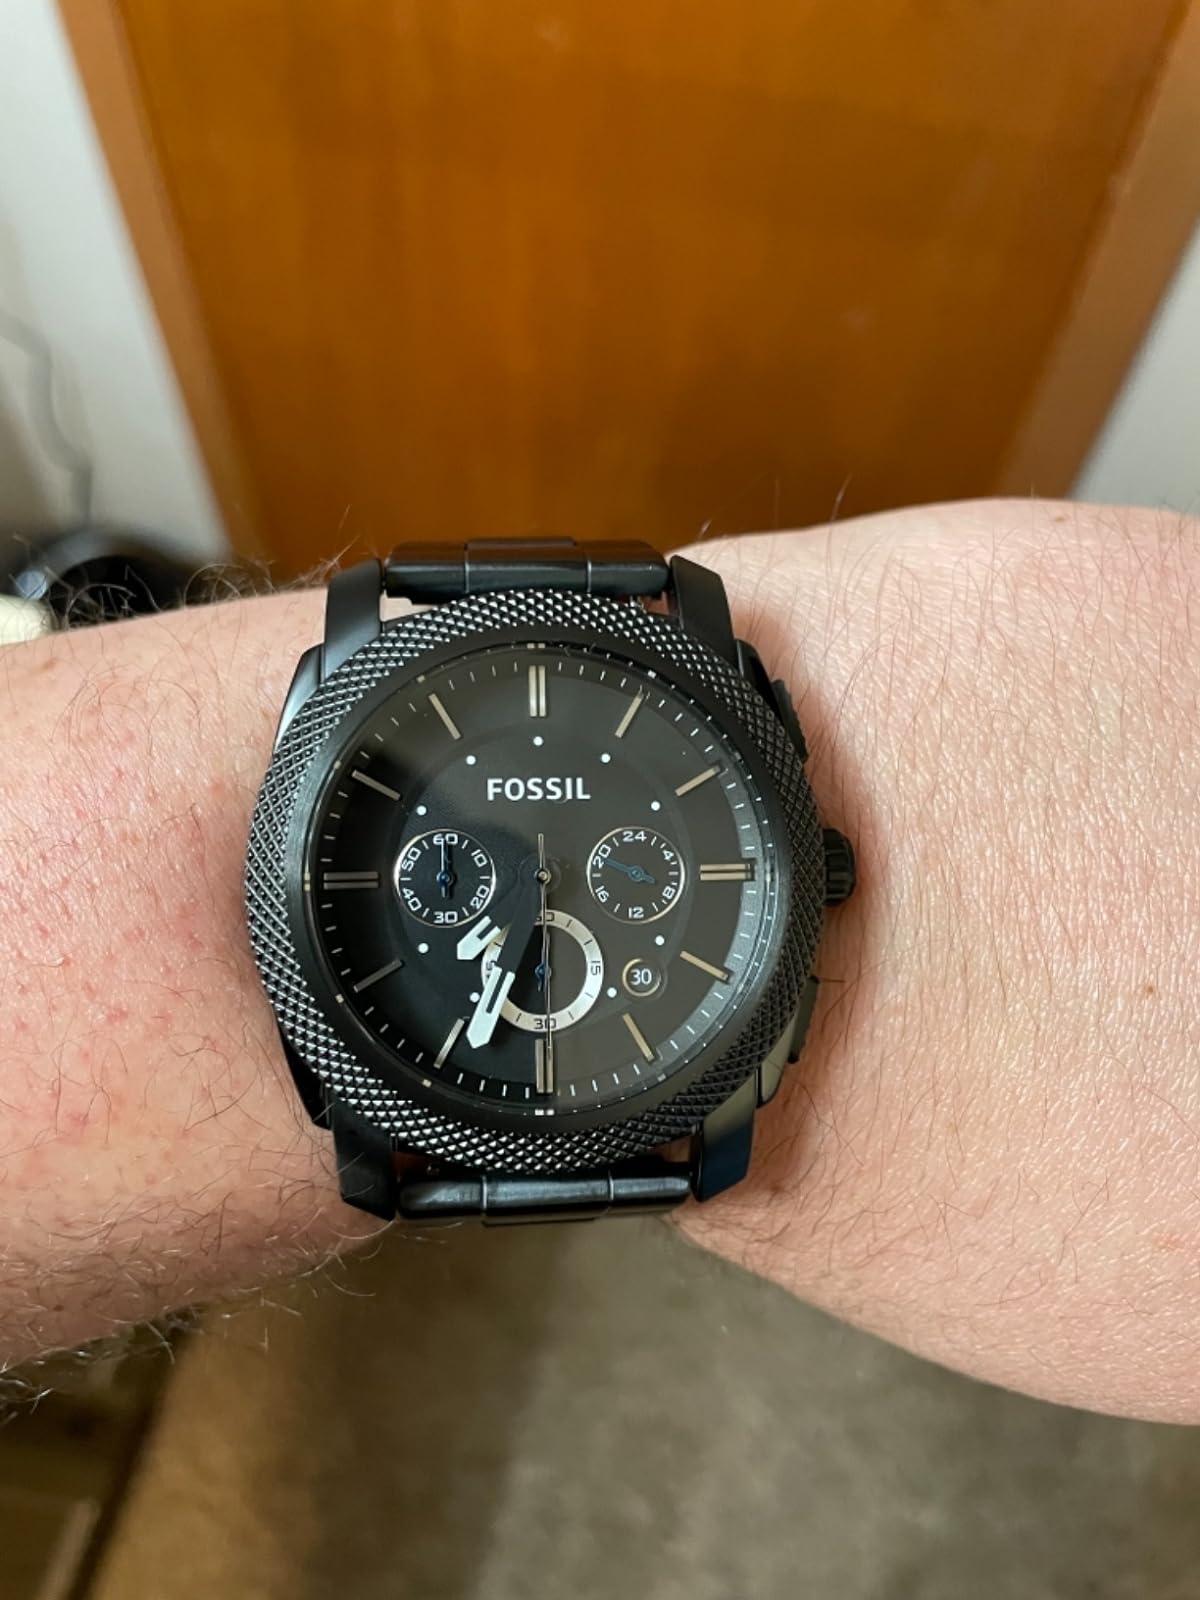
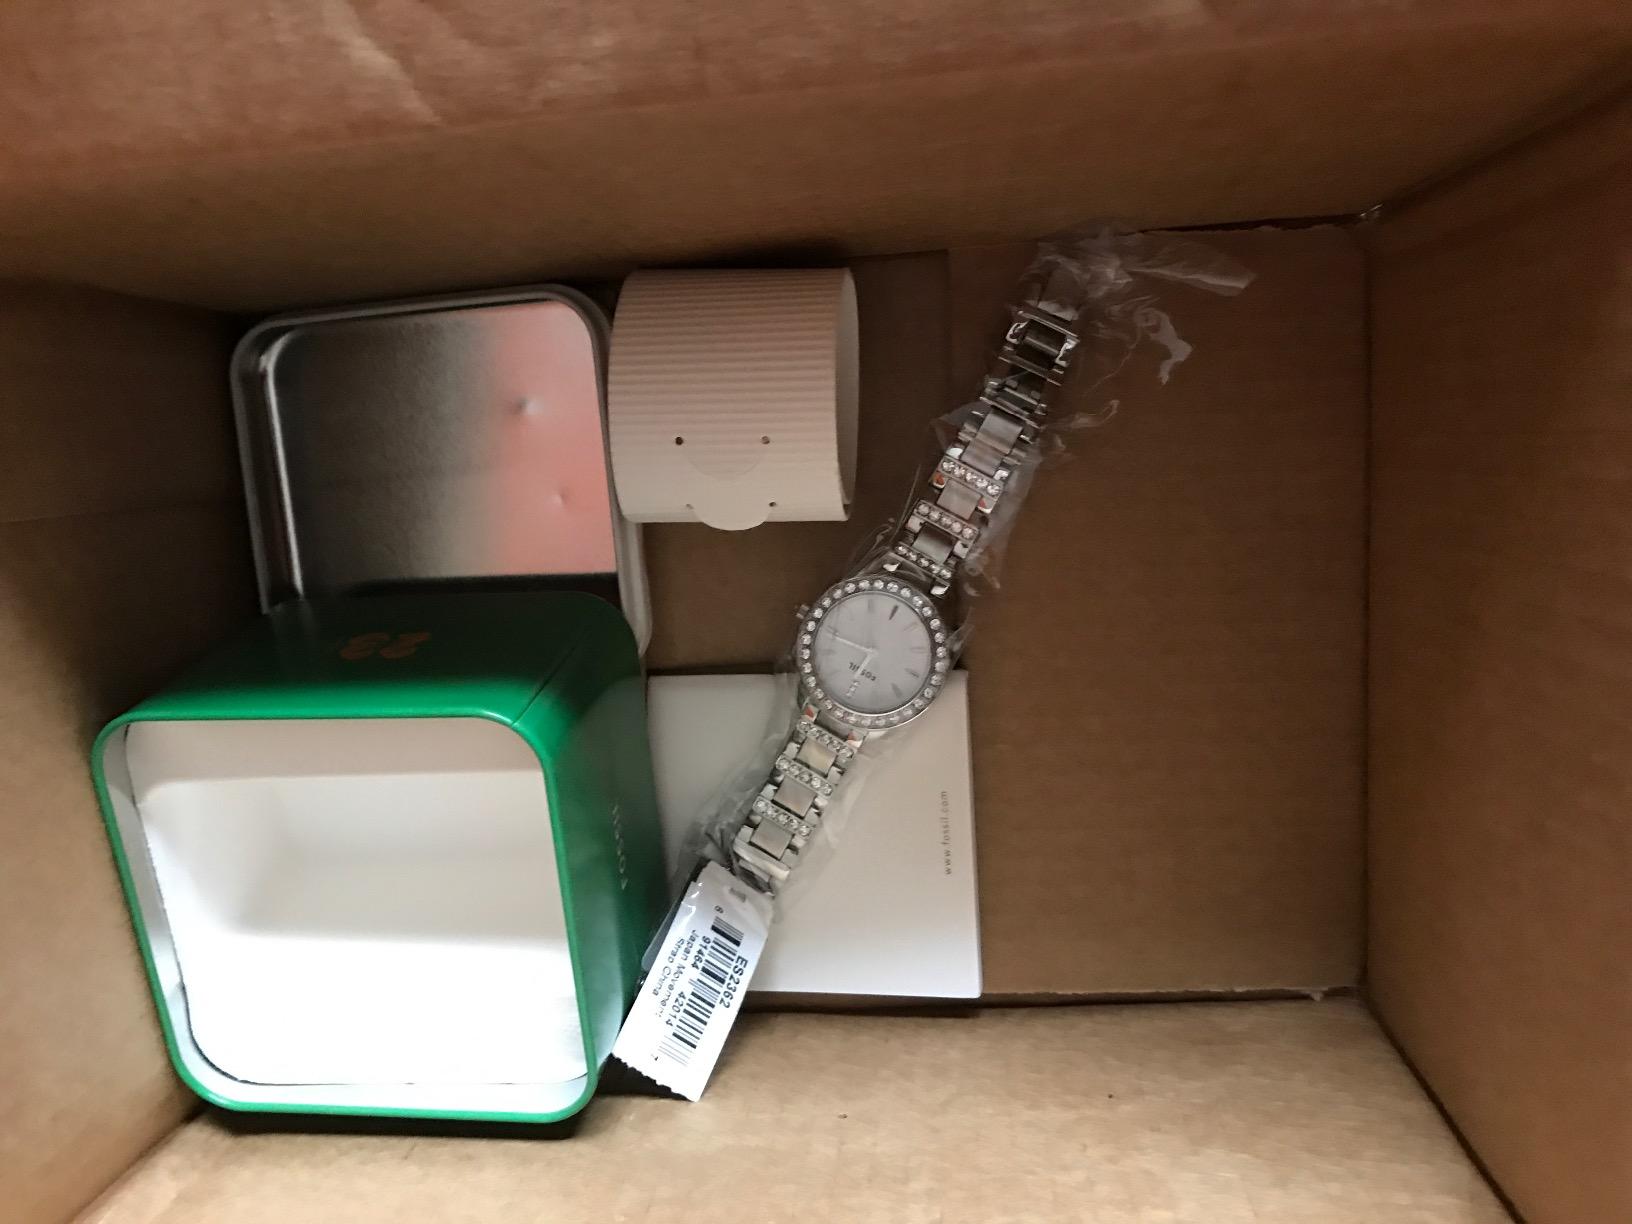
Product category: accessories_watch
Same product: no